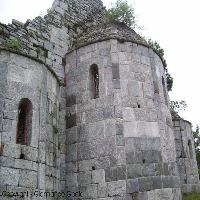
Weather: cloudy or overcast